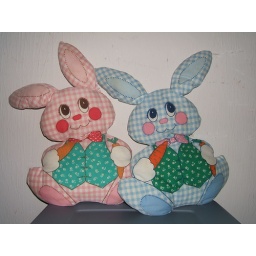
Two bunnies made by Mom from a kit.. pink was mine, blue was my brother's